Canton of Oisemont

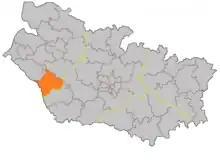

The Canton of Oisemont is a former canton in the department of the Somme and in the Picardy region of northern France. It was disbanded following the French canton reorganisation in March 2015. It consisted of 31 communes, which joined the canton of Poix-de-Picardie in 2015. It had 6,183 inhabitants (2012).